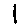
Label: 1